Malcolm T. Elliott

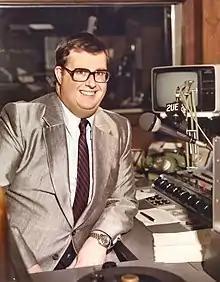
Malcolm T. Elliott in studio

Malcolm T. Elliott (13 May 1946 – 8 August 2019) was an Australian radio personality, television host and journalist.